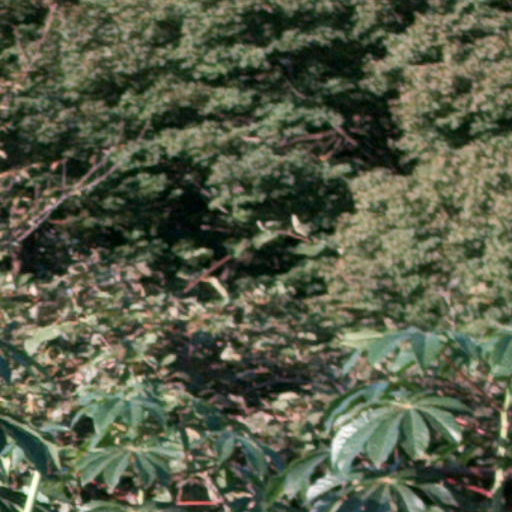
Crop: cassava